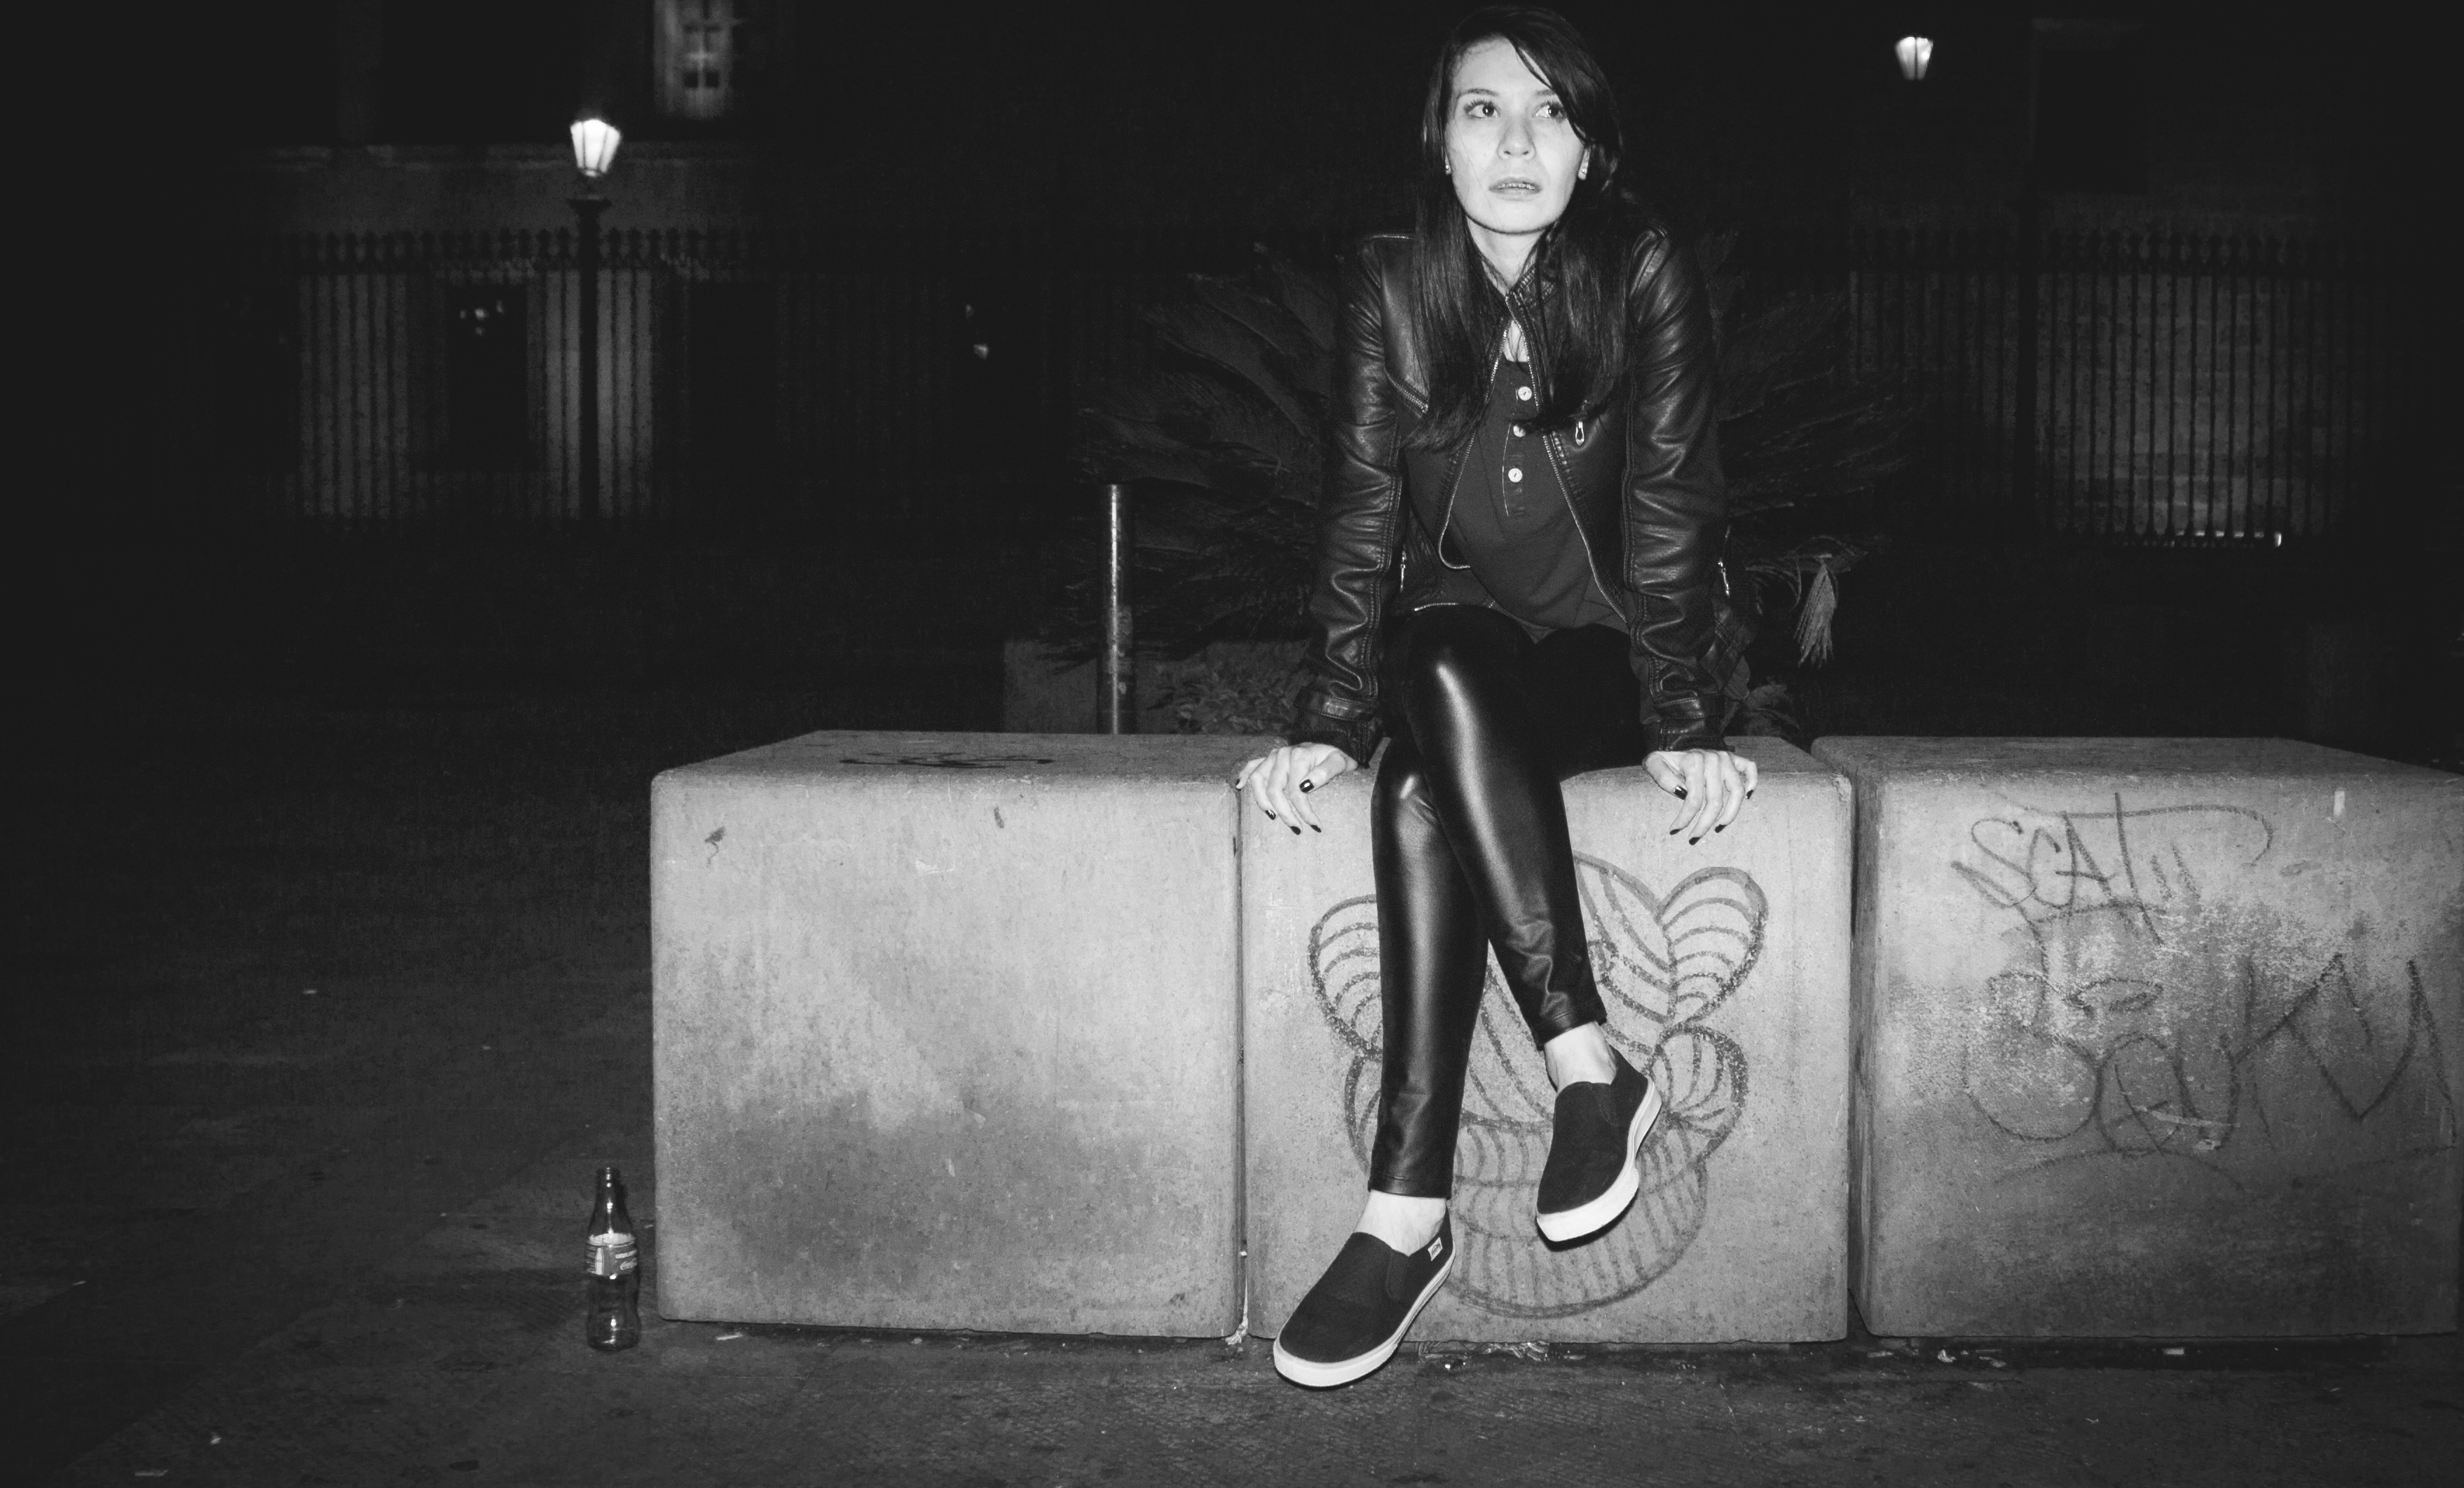
black and white, white, photography, darkness, black, monochrome, photograph, monochrome photography, film noir